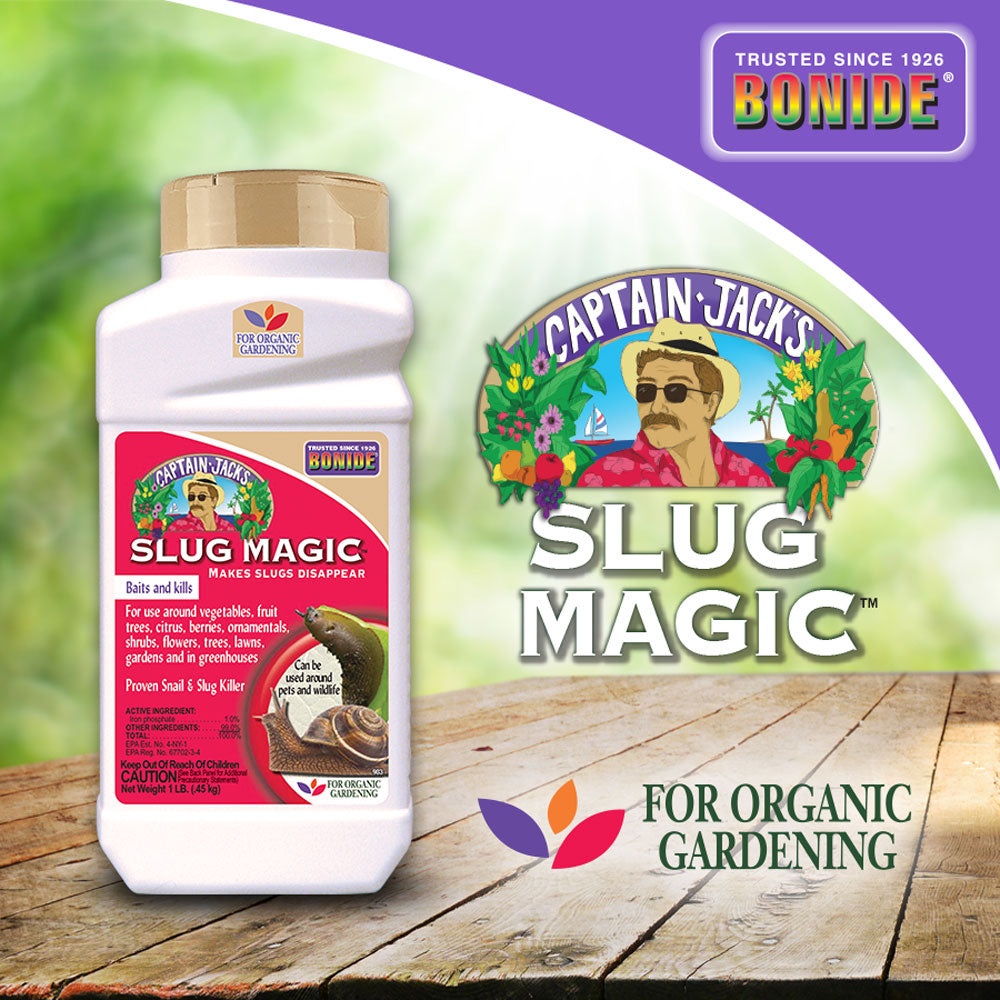
BONIDE Slug Magic® Granules
Vegetable garden essential for preventing damage from these slimy pests. Just apply the pellets to vegetable, fruit, and berry gardens for fast results. Read the label for the application process for different types of gardens and plants. One pound of Slug Magic is all it takes to treat 1,000 square feet. Our formula is attractive to snails and slugs and will bait them out and kill them once it has been applied to your garden. This product is made with Ferramol Slug and Snail Bait. It contains a unique combination of iron phosphate with slug and snail bait additives. The pelletized formula is mess-free and easier to apply than most insecticide concentrate formulas. Attracts and kills slugs and snails Approved for organic gardening For use on listed vegetables, fruit trees, citrus, berries, ornamentals, and more May be used up to and including day of harvest Can be used around pets and wildlife Granular 1 lb shaker container Additional Product Information SNAIL AND SLUG CONTROL - Slug Magic's all-weather formula helps to rid your garden of slugs and snails. It is a bait and killer for snails and slugs, so it is proven to make them disappear. PET SAFE - This product is biodegradable and safe for use around pets and wildlife, so animals will be safe right after application of the bait and kill. FRUIT AND VEGETABLE PROTECTION - Unlike some other treatments, these snail and slug pellets can be used in fruit and vegetable gardens up to the day of harvest. 1,000 SQUARE FEET - One pound of Slug Magic will treat 1,000 square feet of lawns and gardens. It also remains effective after rain or sprinkling because of the all-weather formula. GRANULAR APPLICATION - This slug repellent is designed to bait slugs and snails and draw them out of their hiding places. Once it has become a part of the soil, Slug Magic works quickly and remains effective.
Brand: Bonide
Category: Home & Garden > Household Supplies > Pest Control > Pesticides > Molluscicides